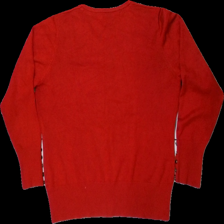
View: back
Type: Cardigan
Category: Ladies
Brand: Micha
Colors: Red
Material: 90% visc, 10% cont?
Cut: Regular, C-collar
Size: XL
Season: All
Price range: <50
Recommended usage: Export
Description: Red cardigan from Micha, size XL. Poor condition.